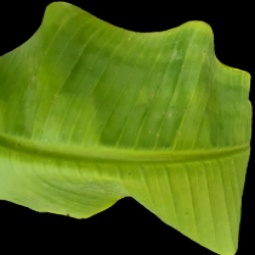
Label: Zinc